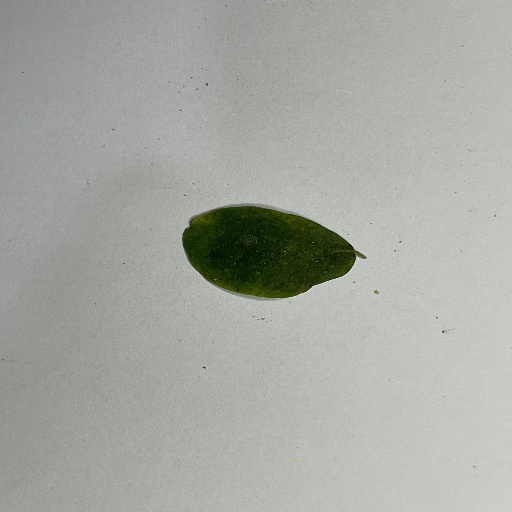
Species: Sojina
Leaf condition: Bacterial Spot